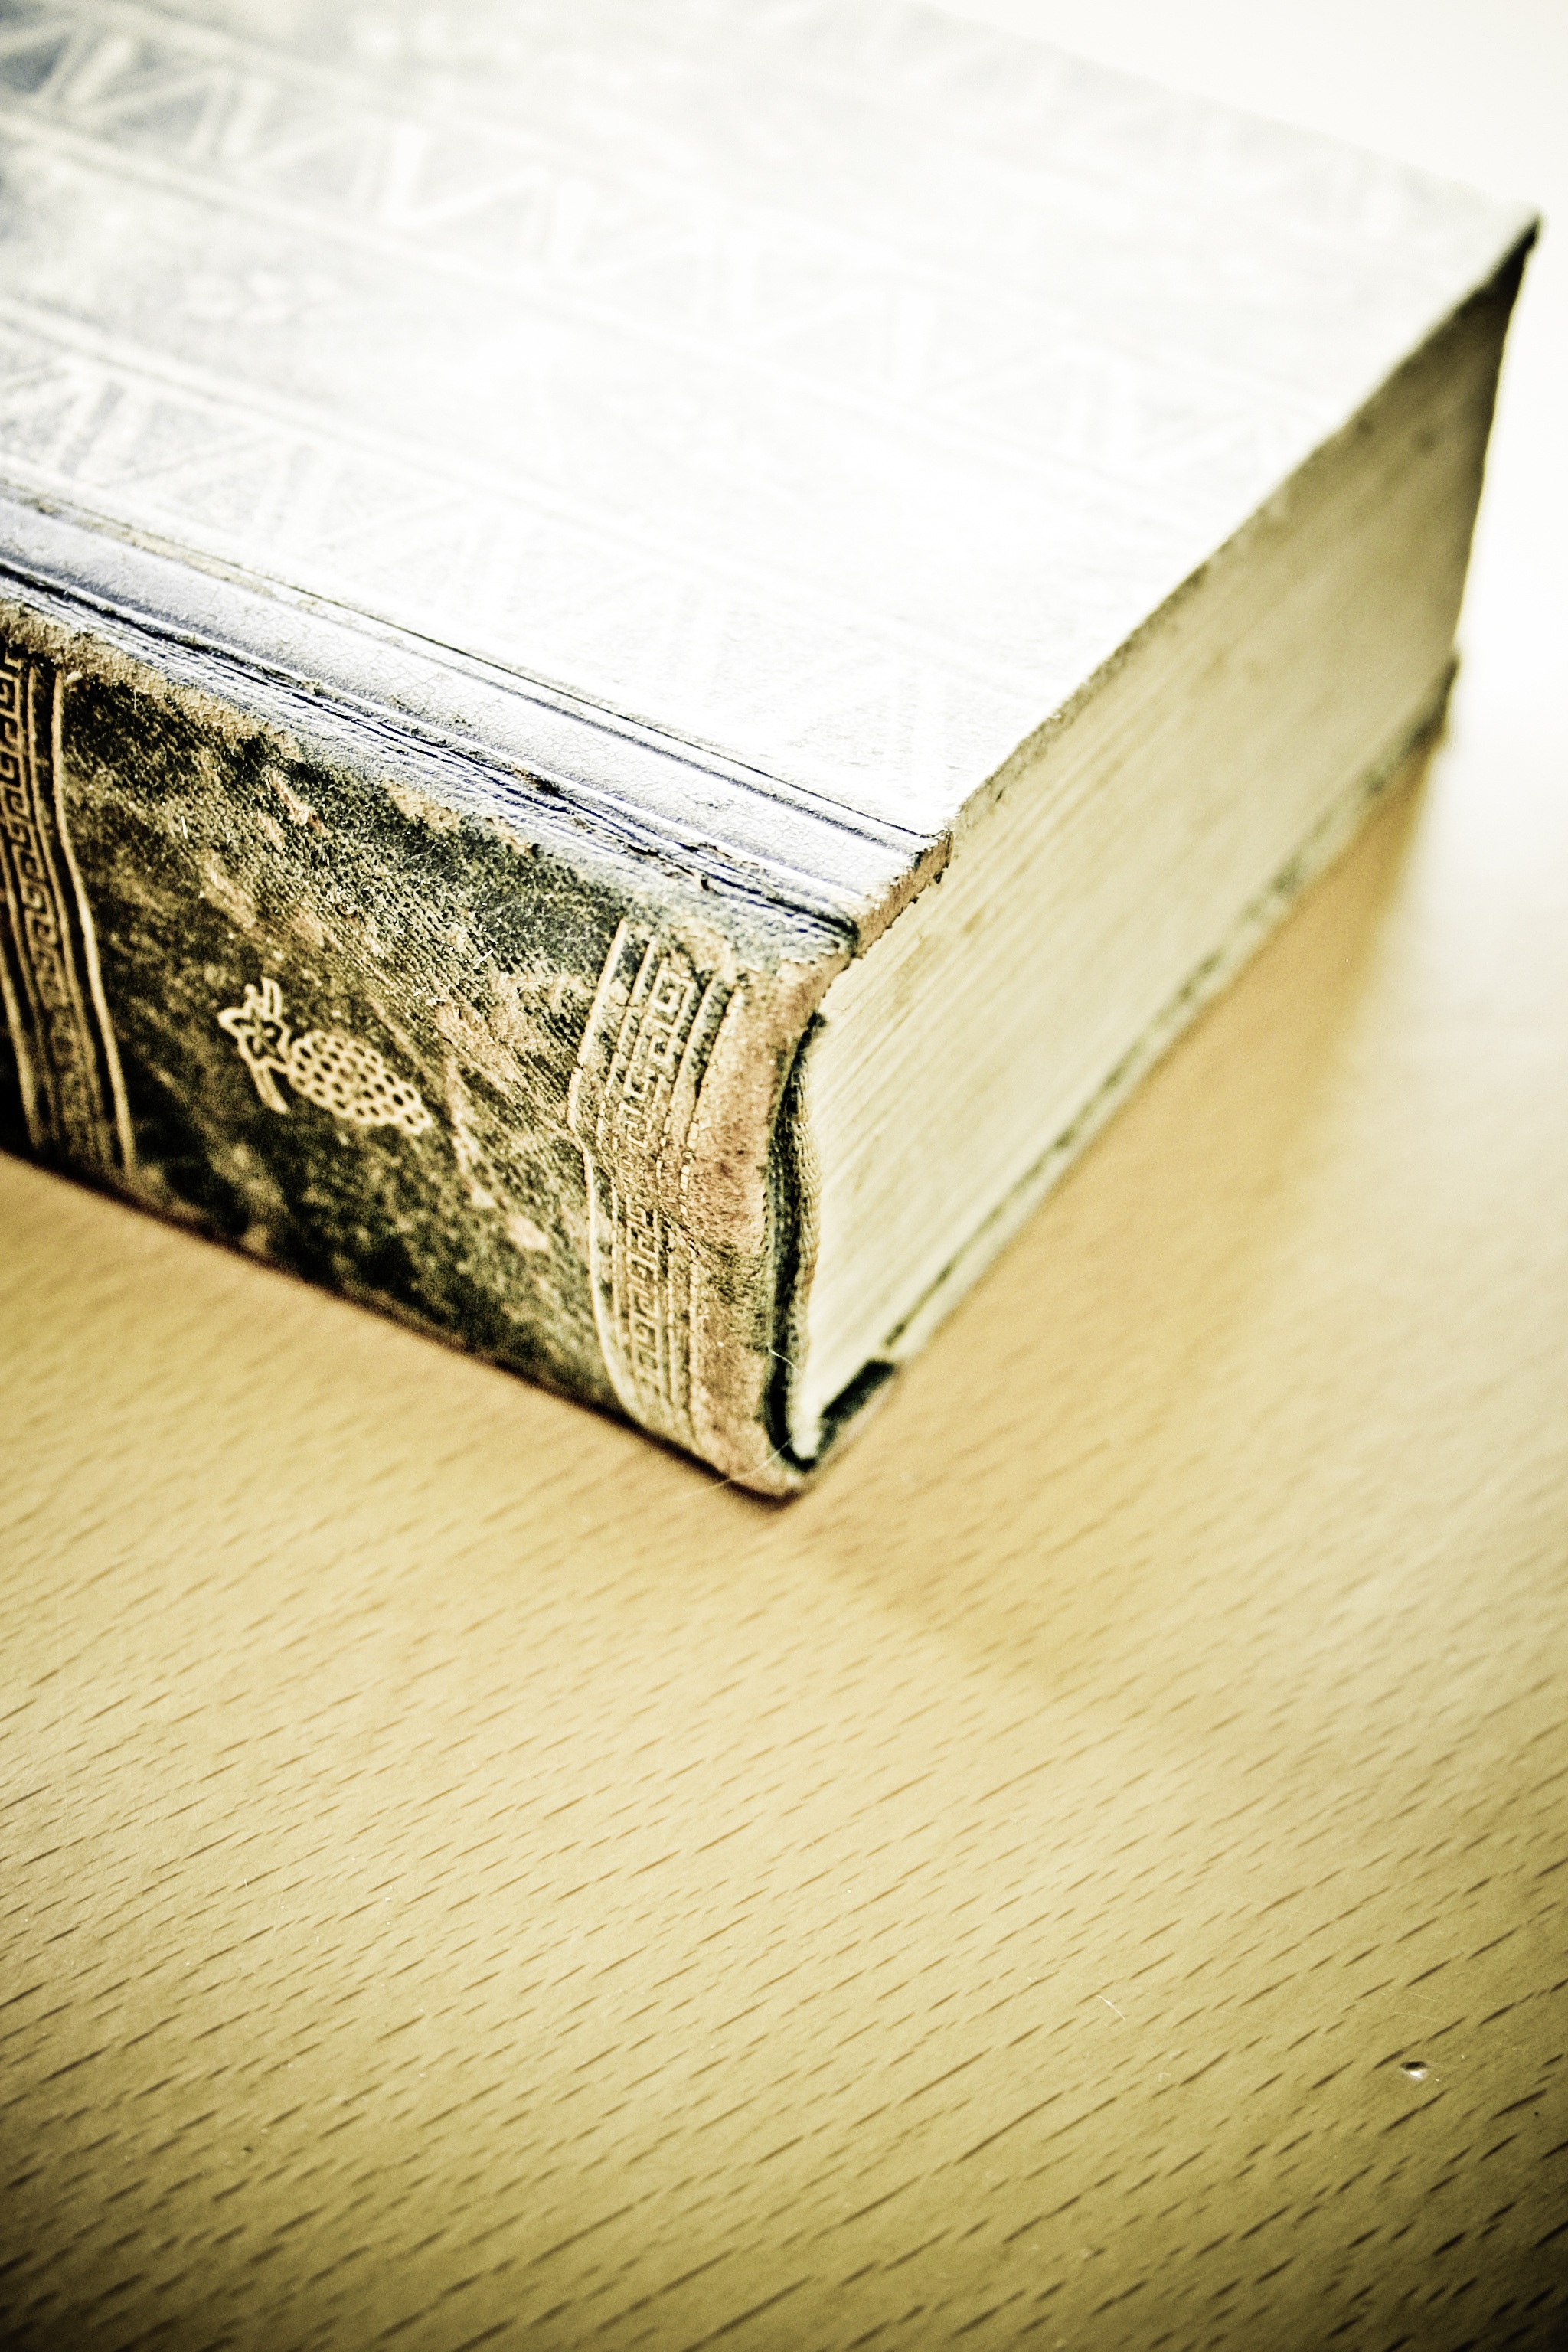
table, book, read, wood, leather, vintage, antique, retro, old, furniture, material, close up, science, literature, study, library, design, books, university, history, learn, closed, shape, cover, historically, teaching, know, plywood, teach, leather covers